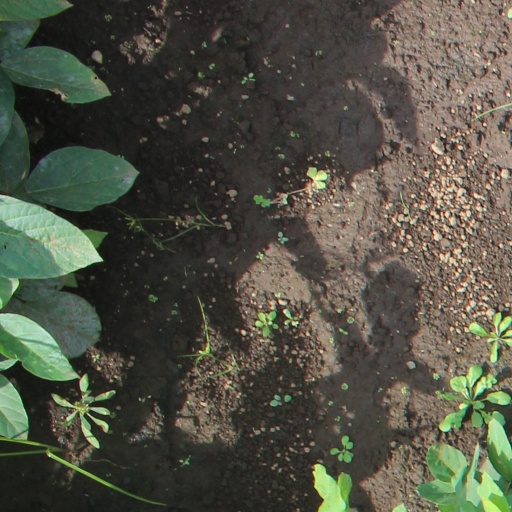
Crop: soybean